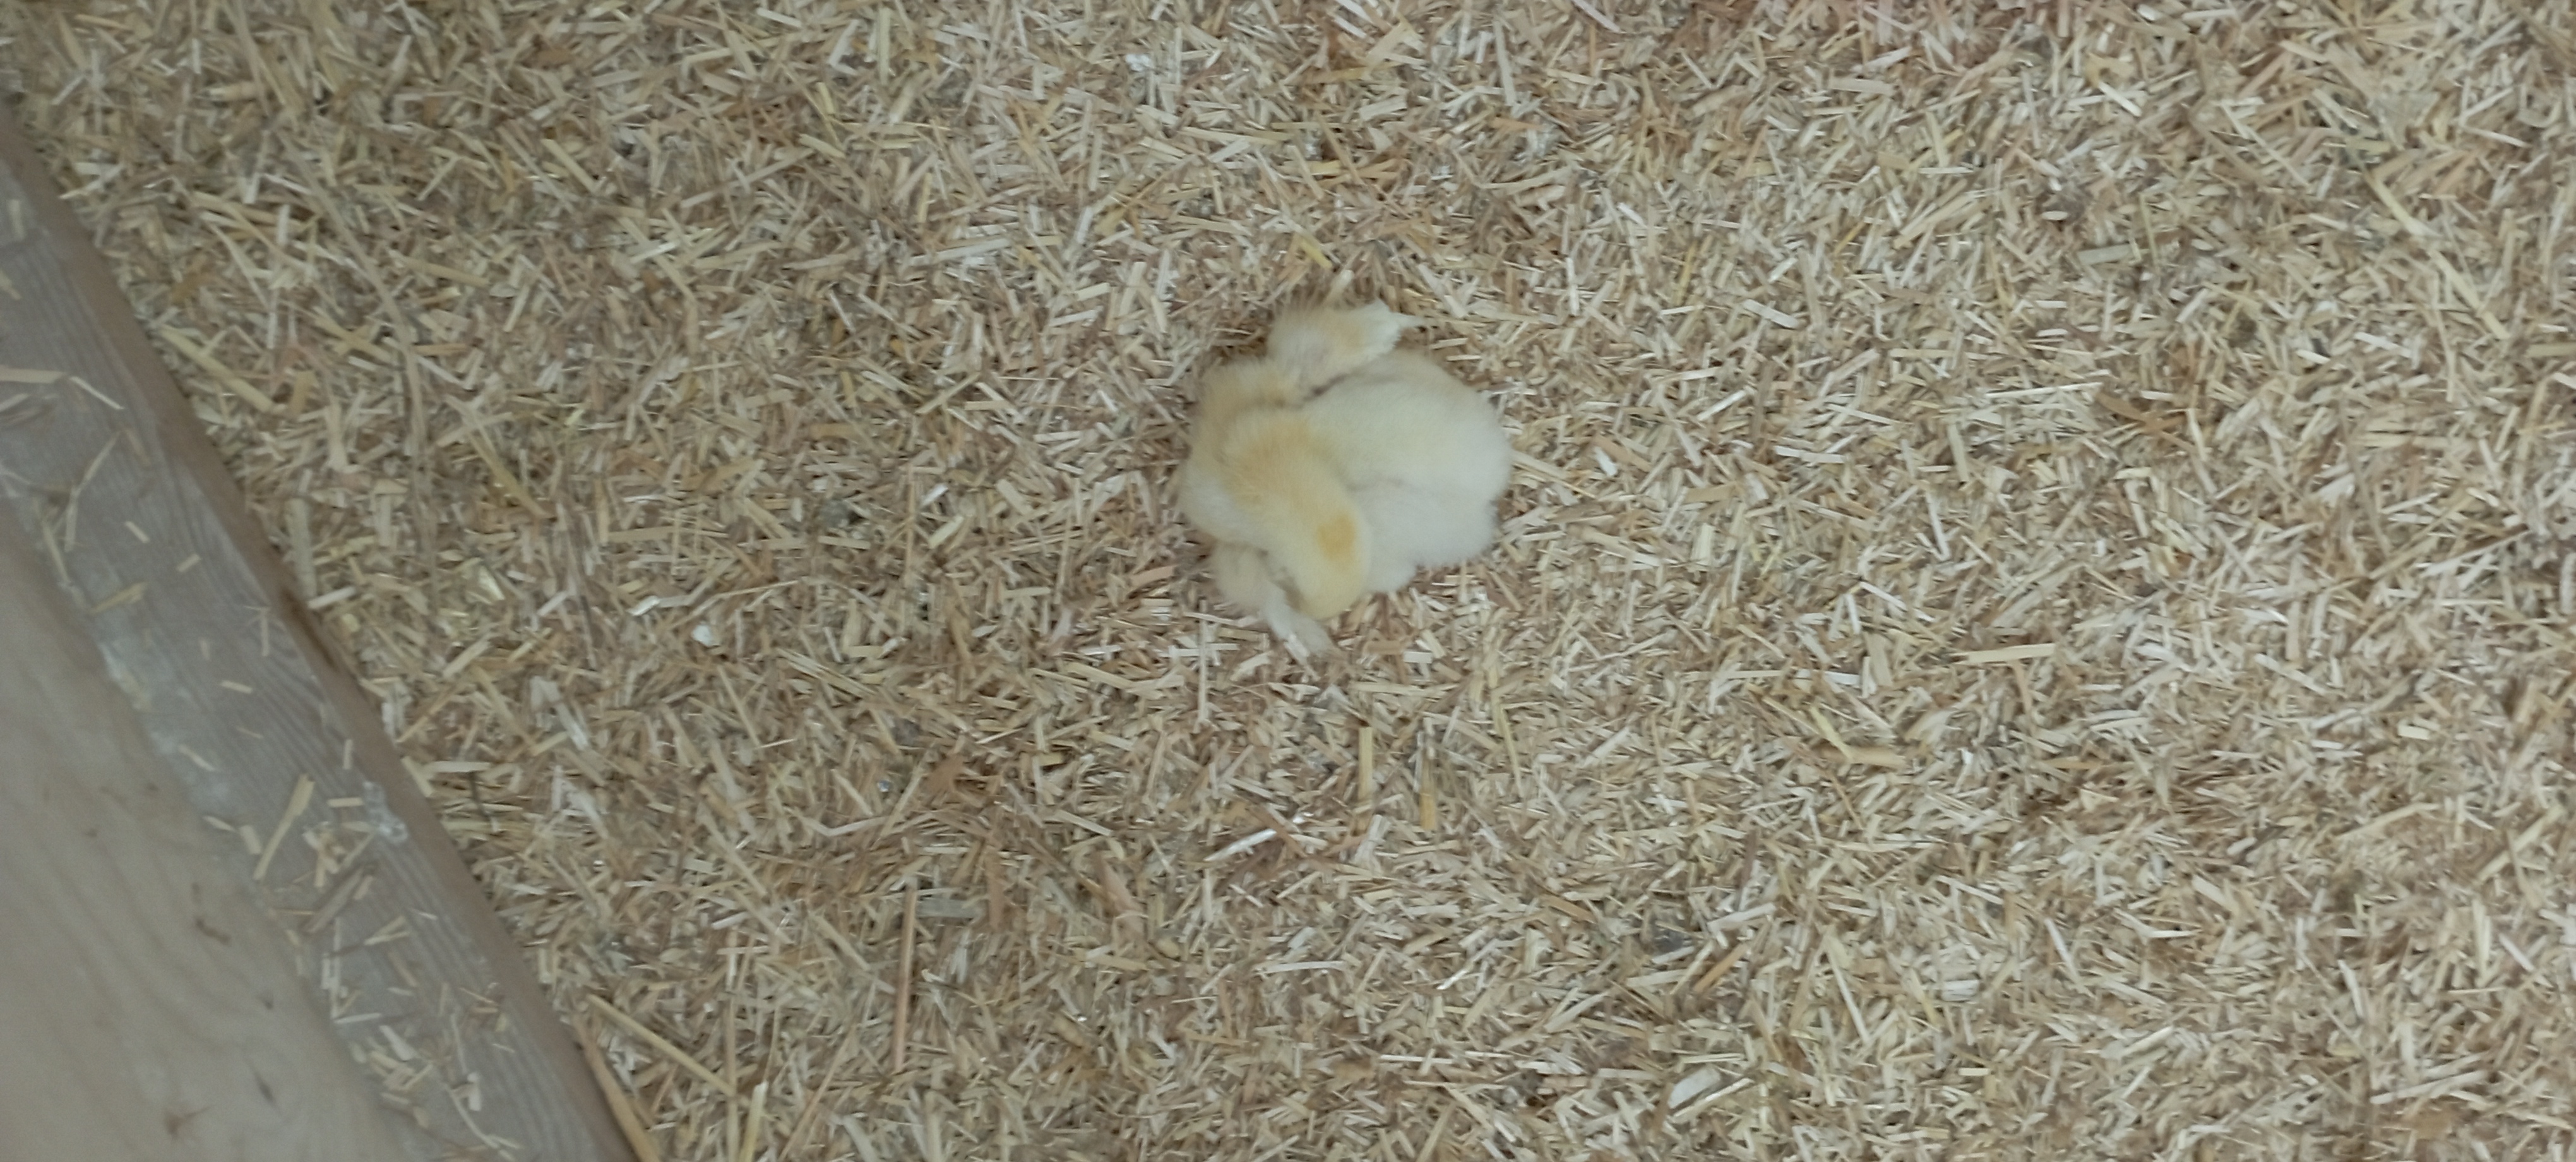
Weight: 171 g